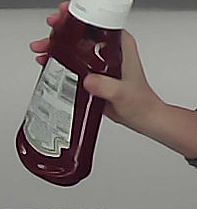
Product: heinz_ketchup